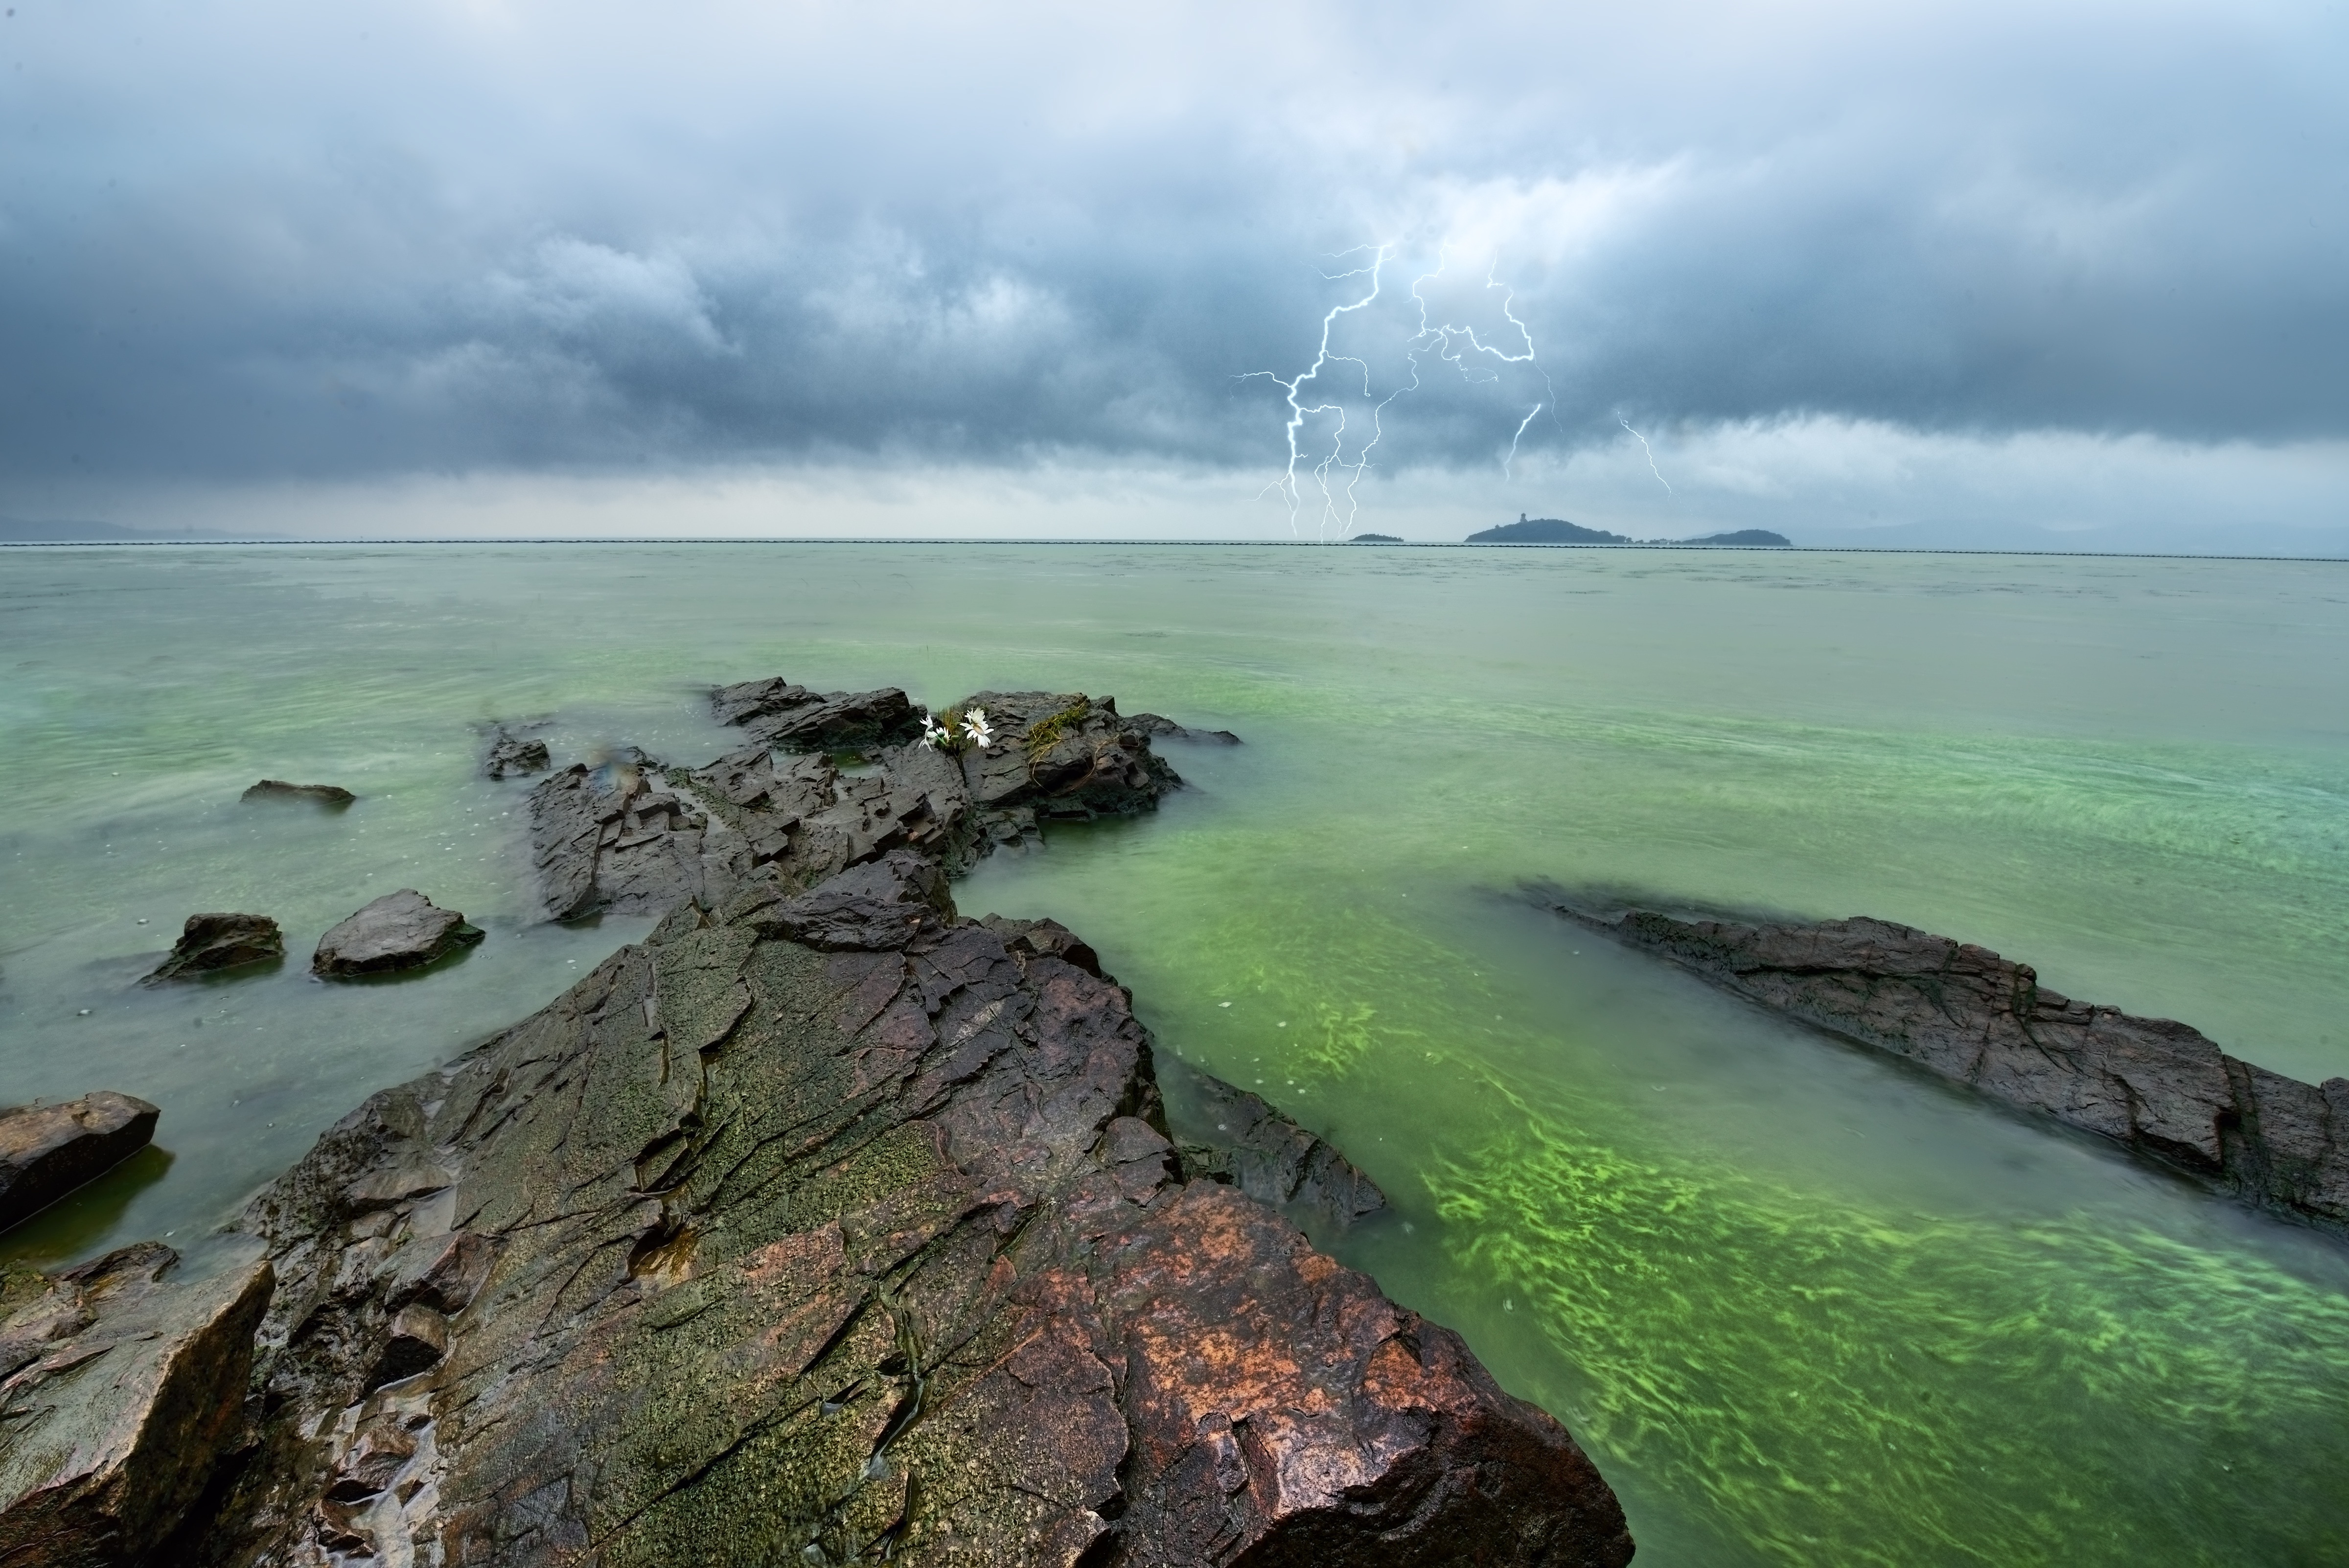
beach, landscape, sea, coast, water, nature, rock, ocean, horizon, cloud, morning, shore, wave, cliff, cove, weather, bay, terrain, body of water, cape, landform, geographical feature, atmospheric phenomenon, wind wave